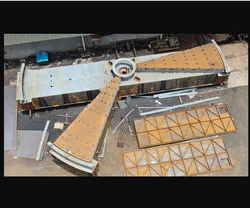
Label: Cement_Plant_Machinery_Manufacturers